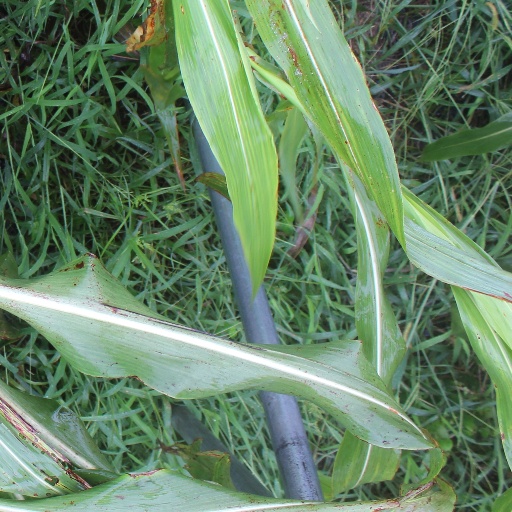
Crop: sorghum